Peter Dorschel

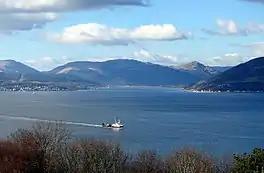
The Holy Loch seen across the Firth of Clyde from Tower Hill, Gourock, with Hunters Quay on the left, and Strone to the right

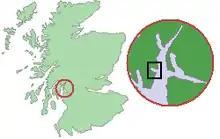
Location of the Holy Loch in Scotland

Peter Dorschel was an East German spy convicted in Scotland in June 1967 of offences contrary to the Official Secrets Act, involving the sale of information to the USSR.